Science and the Catholic Church

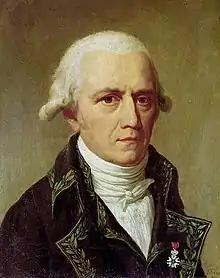
The Jesuit educated French Catholic Jean-Baptiste Lamarck developed the first theory of evolution.

Brother Guy Consolmagno, a Jesuit, became the first religious brother to be awarded the American Astronomical Society's Carl Sagan Medal for Excellence in Public Communication in Planetary Science in 2014. The judges noted his six books, and nominated his "Turn Left at Orion" as having had an "enormous impact on the amateur astronomy community, engendering public support for astronomy." They described Consolmagno as "the voice of the juxtaposition of planetary science and astronomy with Christian belief, a rational spokesperson who can convey exceptionally well how religion and science can co-exist for believers." Consolmagno describes science as an "act of worship, ... a way of getting close to creation, to really getting intimate with creation, and it's a way of getting intimate with the creator."